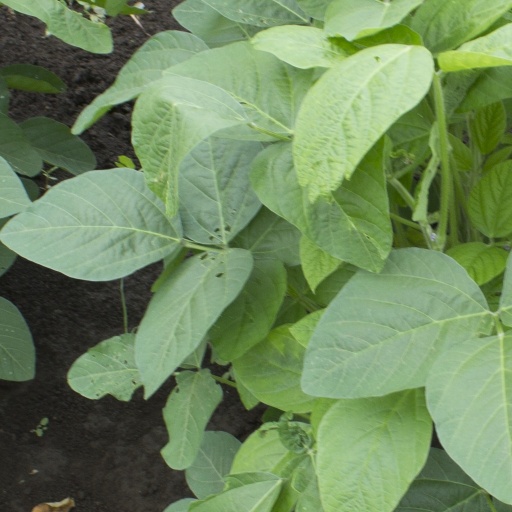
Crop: soybean